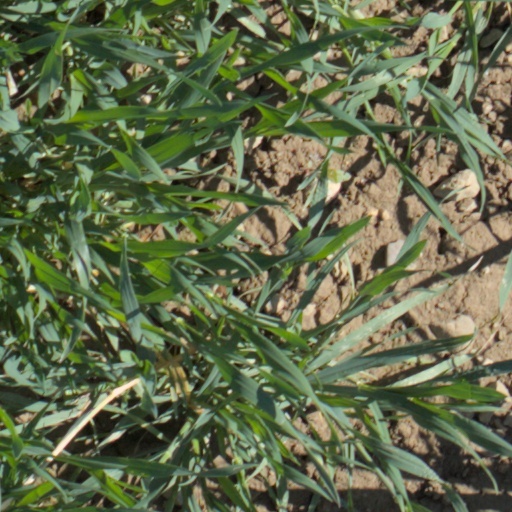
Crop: wheat